Palaeonisciformes

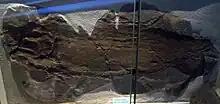
"Acropholis stensioei" (fossil at the Geological Museum in Copenhagen) is a taxon referred to Palaeonisciformes based on superficial resemblance with "Palaeoniscum"

The systematics of fossil and extant fishes has puzzled ichthyologists since the time of Louis Agassiz, who first grouped all Palaeozoic ray-finned fishes together with Chondrostei (sturgeons, paddlefishes), gars, lungfishes, and acanthodians in his Ganoidei. Carl Hermann Müller later proposed to divide actinopterygians into three groups: Chondrostei, Holostei, and Teleostei. Later, Edward Drinker Cope included these three groups within Actinopteri. The same classification is also used today, though the definitions of these groups have changed significantly over the years. The sister group to Actinopteri are the Cladistia, which include "Polypterus" (bichirs), "Erpetoichthys" and their fossil relatives. All together are grouped as Actinopterygii.